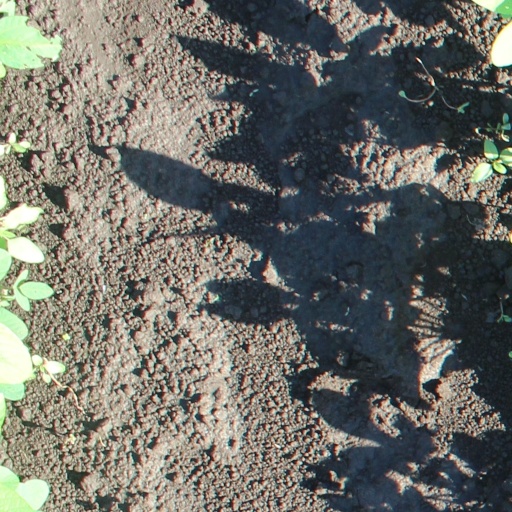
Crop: soybean